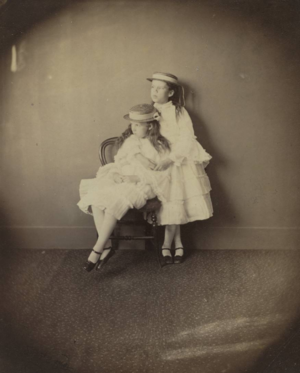
Ethel Arnold est une journaliste, auteur et conférencière anglaise, militante pour le suffrage féminin.